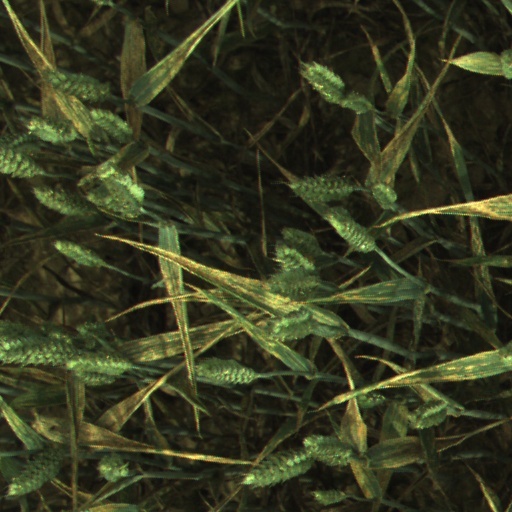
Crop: wheat